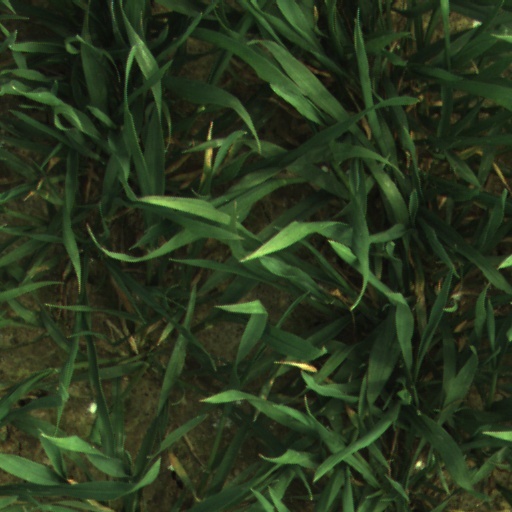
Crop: wheat